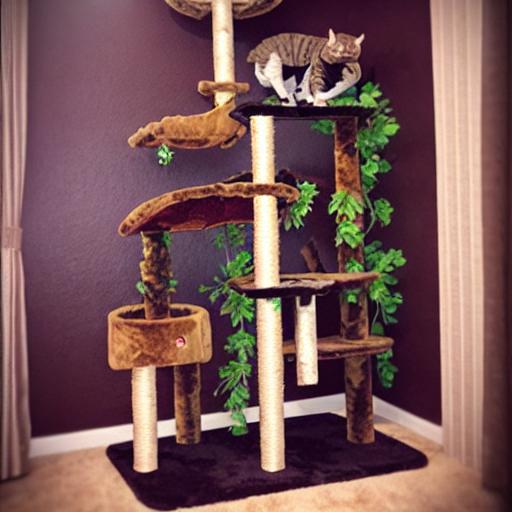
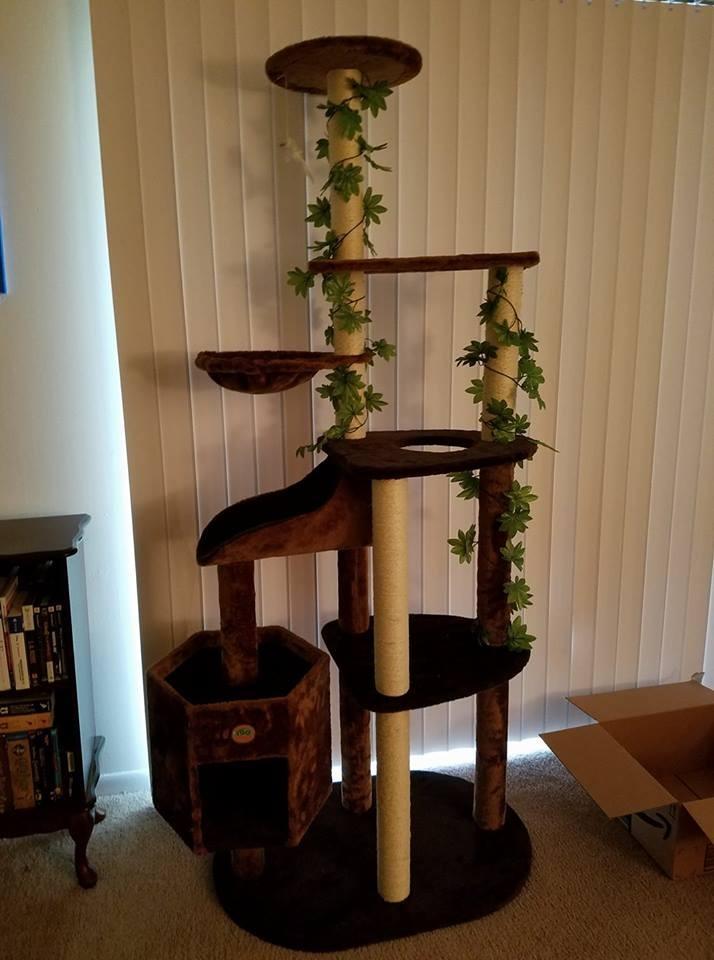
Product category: items_cat tree
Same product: no